Naser Kalantari

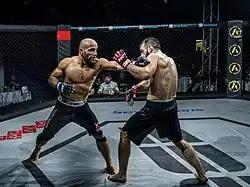
Kalantari and Muftić fighting during the SBC 47 co-main event in 2023.

After Dževad Muftić's back-to-back lightweight victories in Serbia, the SBC called for a match between Muftić and Kalantari. Although Kalantari was away from MMA fights for three years and was busy learning boxing and Muay Thai, on February 17, 2023, he faced Muftić at the SBC 47 co-main event in Sombor, Serbia, and won the fight after 15 minutes. Kalantari was severely injured in the arms, legs and nose after the fight.